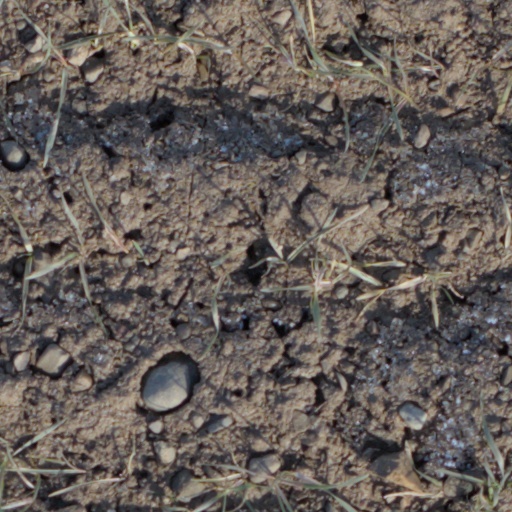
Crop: wheat